List of 9-1-1 characters

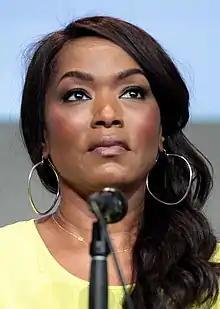
Angela Bassett portrays Athena Grant-Nash.

"9-1-1" is an American television series that originally began broadcasting on January 3, 2018, on Fox.